Lacrosse glove

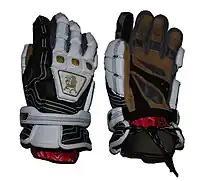
Lacrosse gloves

Lacrosse gloves are heavily padded, protective gloves worn by men's lacrosse players. The gloves are designed to protect players' hands, wrists, and forearms from checks, or legal defensive hitting common in the sport. Gloves consist of thick padding on the back of the hand and forearm covered in leather or canvas material, and a palm area made of synthetic and mesh material. A goaltender's gloves may have extra padding for the thumb to protect against injury from shots. While NCAA collegiate rules require that men's gloves have palms covered, other leagues, including post-collegiate club lacrosse, the National Lacrosse League, Major League Lacrosse, and international play, permit players to cut out the palm area for greater grip and control of the lacrosse stick.